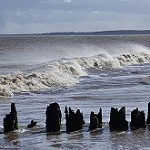
Label: sea